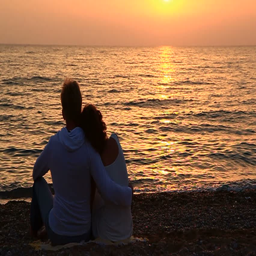
silhouette of a couple on the beach at sunset